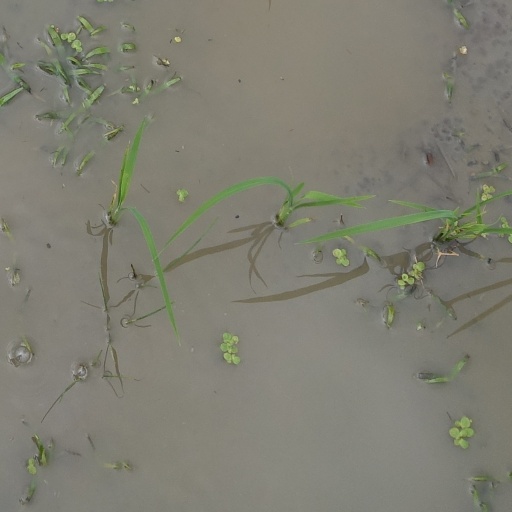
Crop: rice